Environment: real
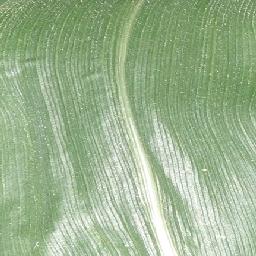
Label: healthy